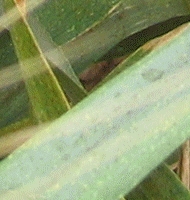
Label: Wheat___Brown_Rust